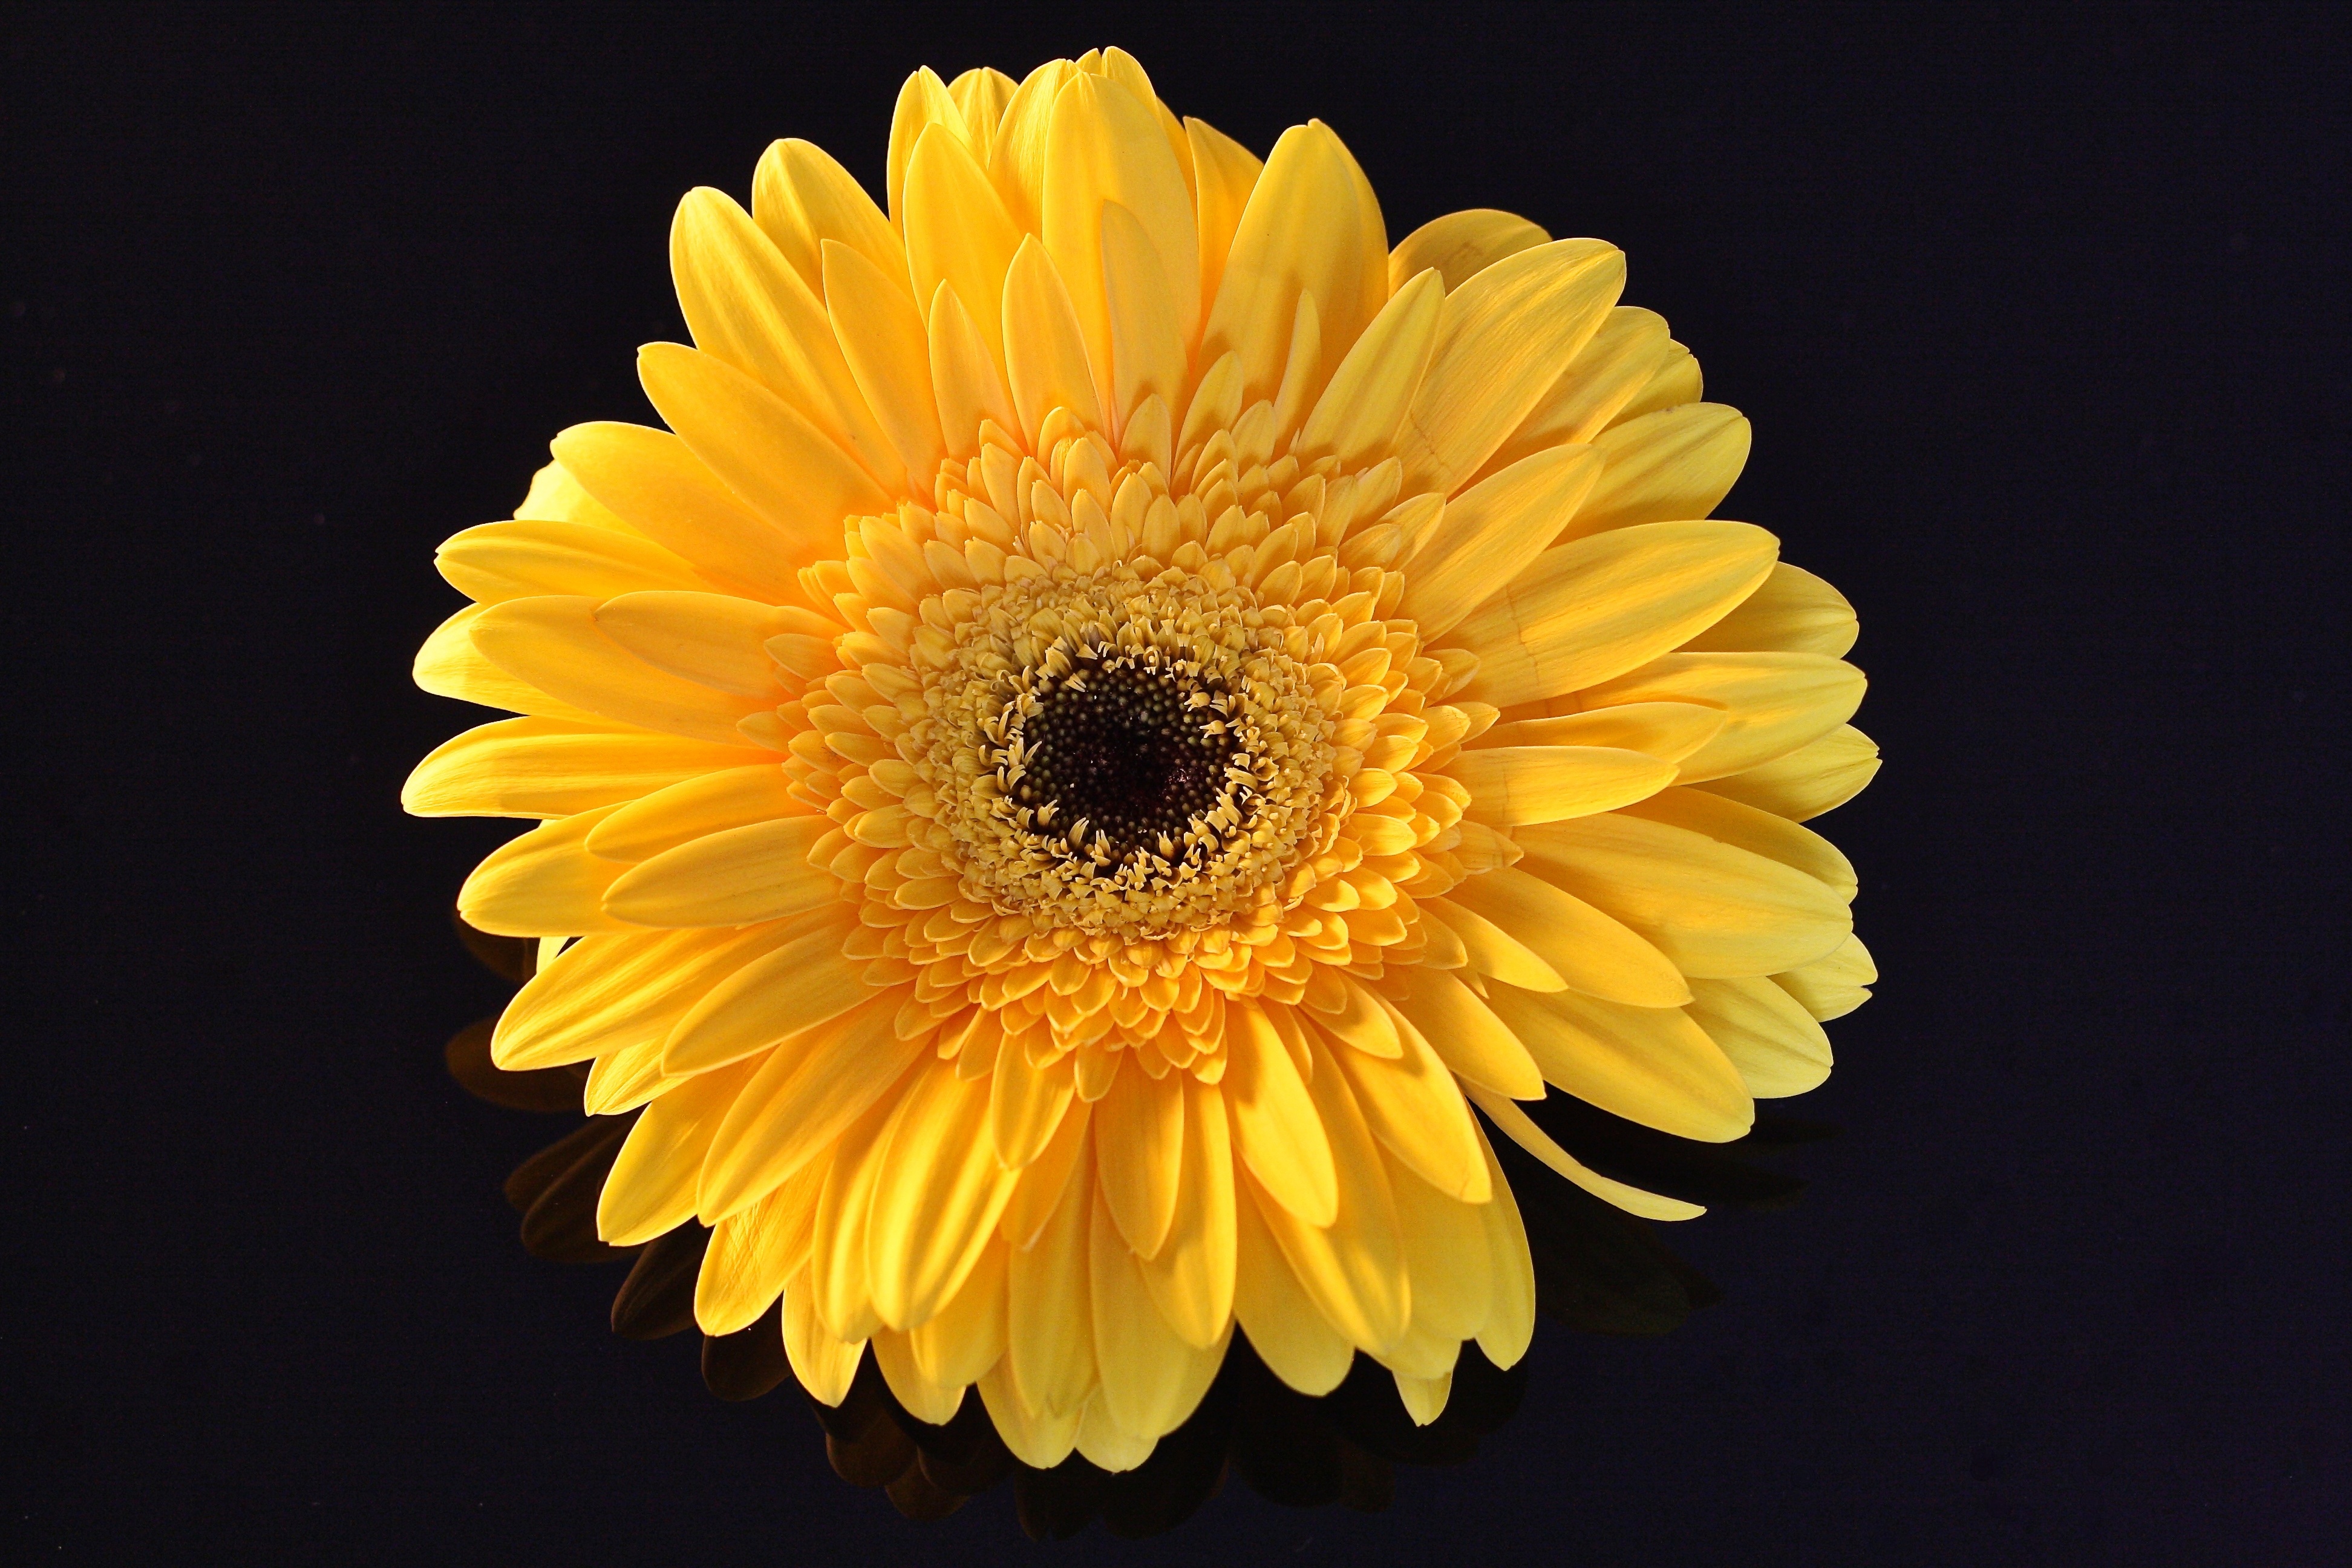
nature, blossom, growth, plant, flower, petal, bloom, summer, daisy, spring, macro, freedom, colorful, yellow, season, bright, gerbera, delicate, yellow flowers, macro photography, flowering plant, daisy family, fragility, asterales, plant stem, land plant